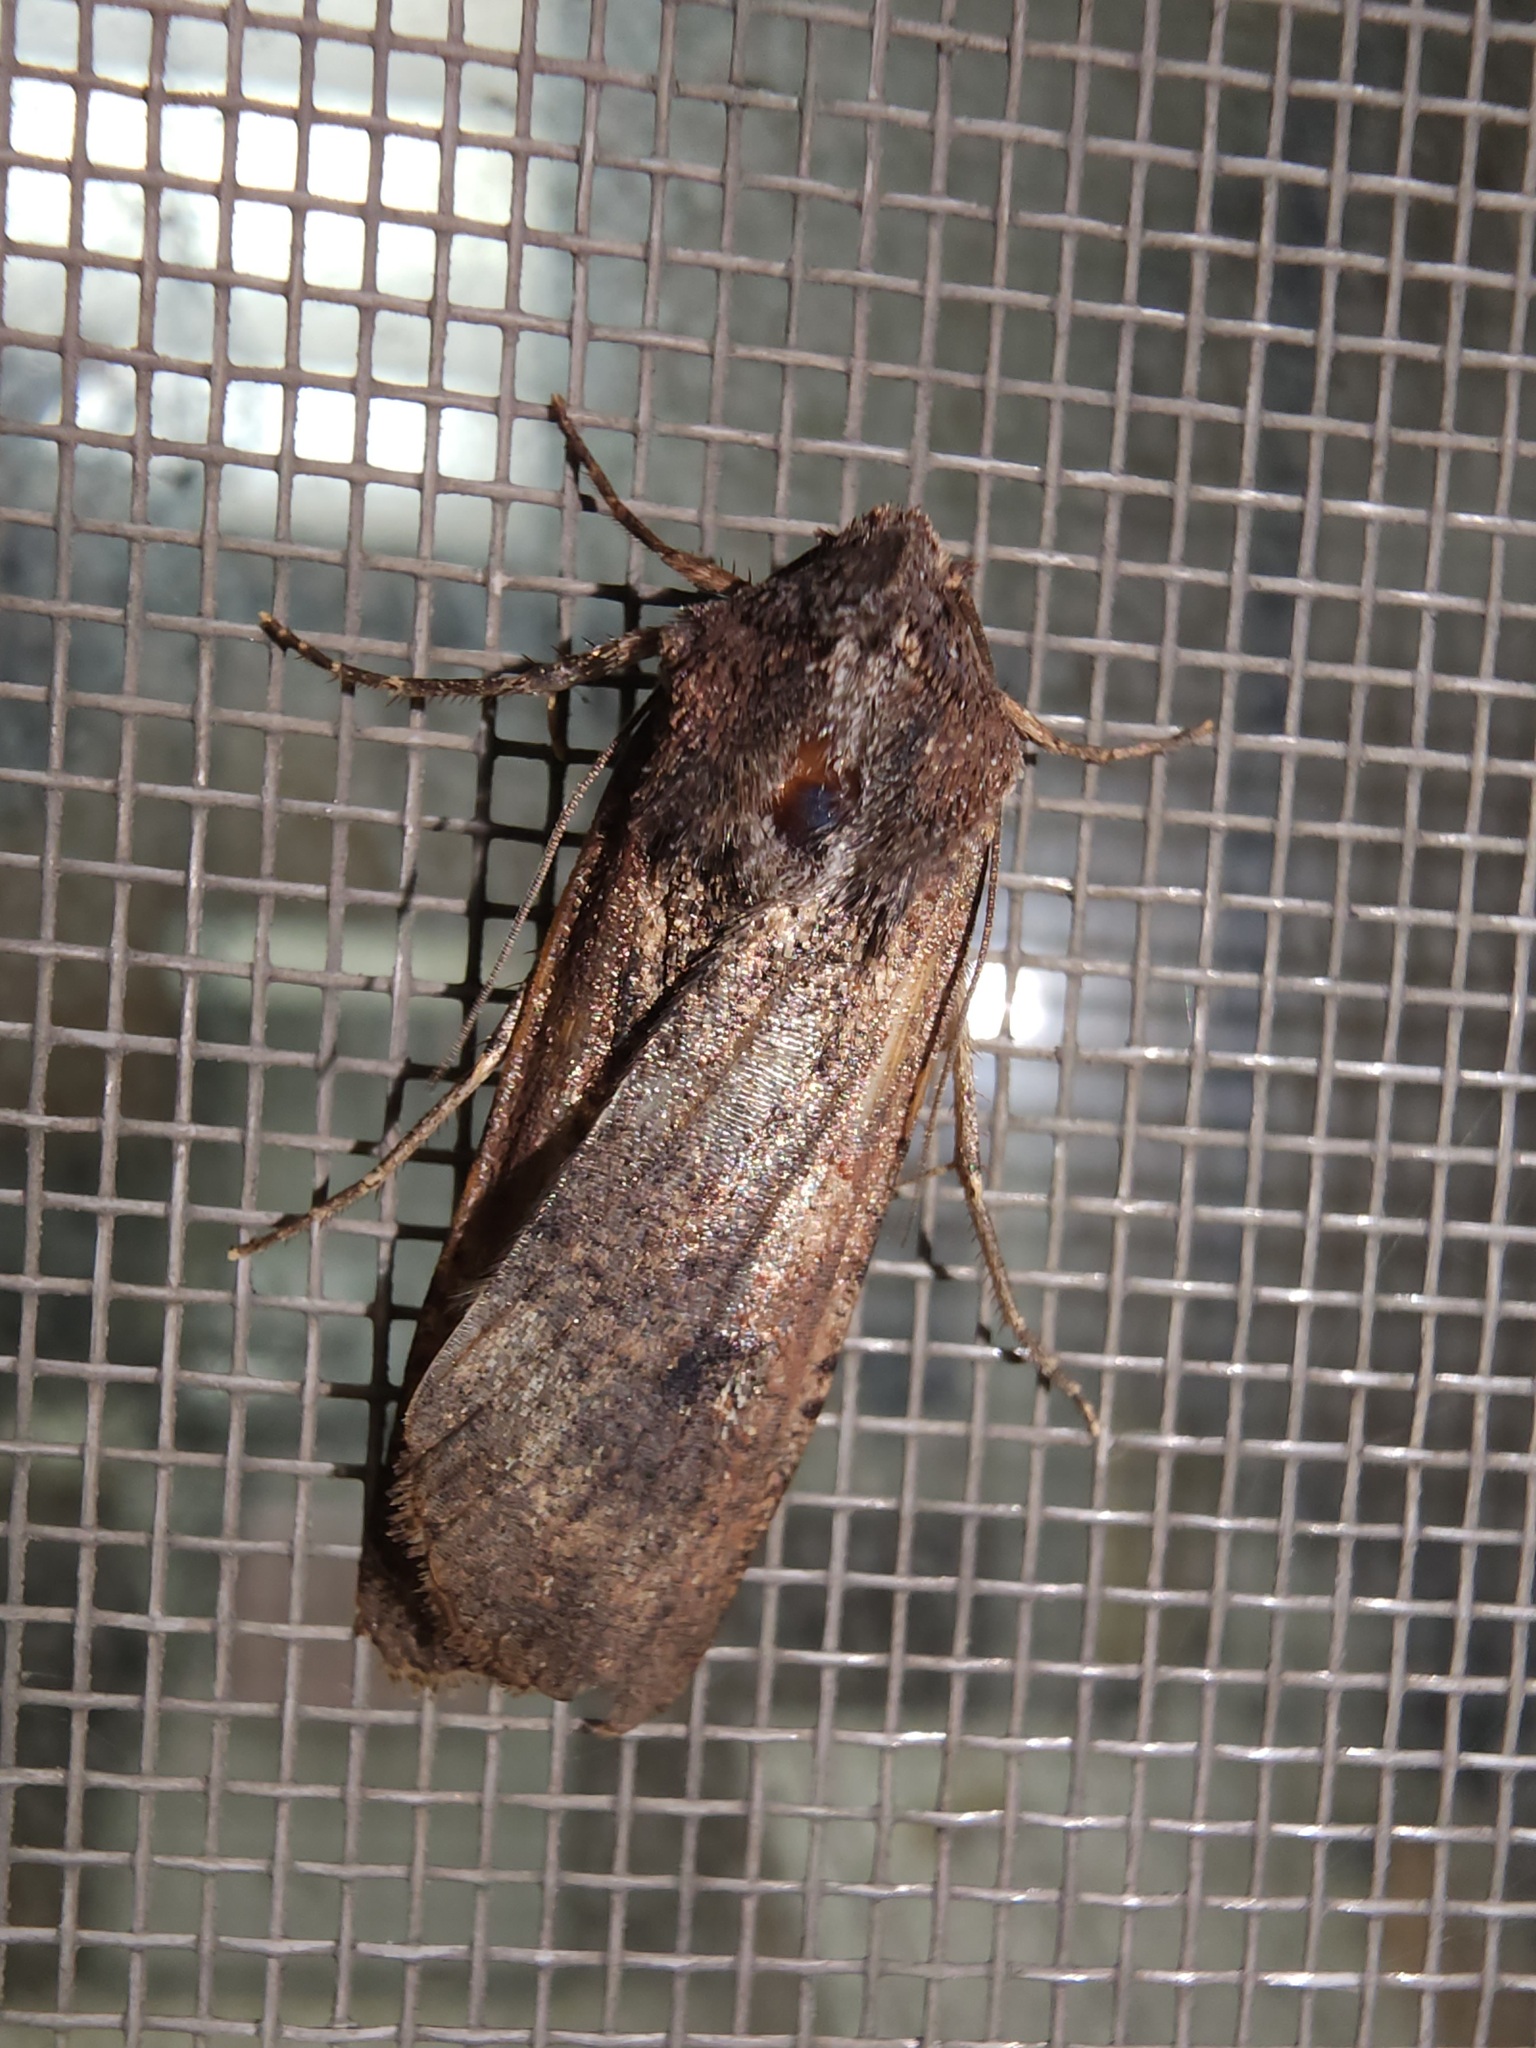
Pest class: cutworms